2006 United States House of Representatives elections in Arizona

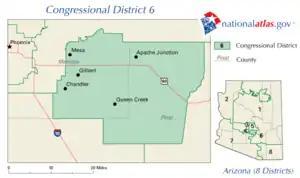

The conservative-leaning 5th district included a small portion of Phoenix and many of its northeastern suburbs, such as Scottsdale and Tempe. Republican J. D. Hayworth had represented the area since his initial election in 1994 and many considered him to be vulnerable to a Democratic challenger.